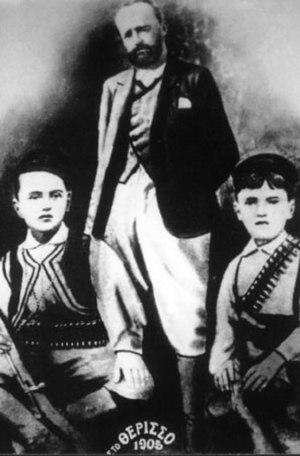
Sophoklis Venizélos, né le 15 novembre 1894 à La Canée et mort le 7 février 1964 en mer à bord du Hellas, en route de La Canée au Pirée, est un homme politique grec.
La révolte de Thérissos est un épisode de l'histoire de la Crète. C'est une insurrection qui éclate en mars 1905 contre le gouvernement de la Crète, alors autonome. Elle est menée par Elefthérios Venizélos et tire son nom du village natal de la mère de Venizélos, Thérissos, qui est le siège de cette révolte.